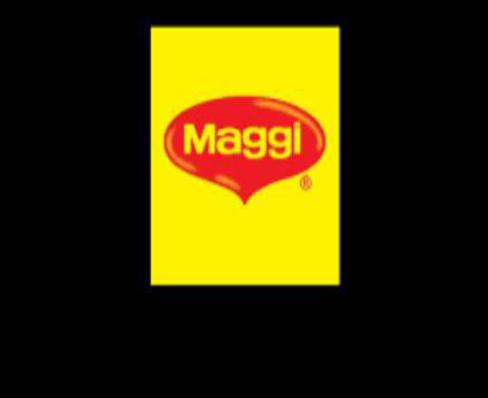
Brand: maggi noodles
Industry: Food